Fort Randall

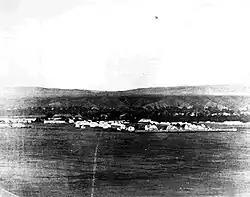
Historic photo of Fort Randall

The Fort Randall Military Post was established in 1856 to help keep peace on the frontier. It was located on the south side of the Missouri River in South Dakota, just below the present site of the Fort Randall Dam.